List of birds of Guatemala

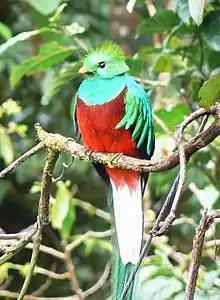
The resplendent quetzal is the national bird of Guatemala.

This is a list of the bird species recorded in Guatemala. The avifauna of Guatemala includes a total of 781 species as of June 2023, according to "Bird Checklists of the World". Of them, 128 are rare or accidental, and five have been introduced by humans. One species (now extinct) was endemic, and two non-endemic species have been extirpated. Two additional accidental species have been added from another source.